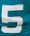
Number: 5